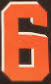
Number: 6